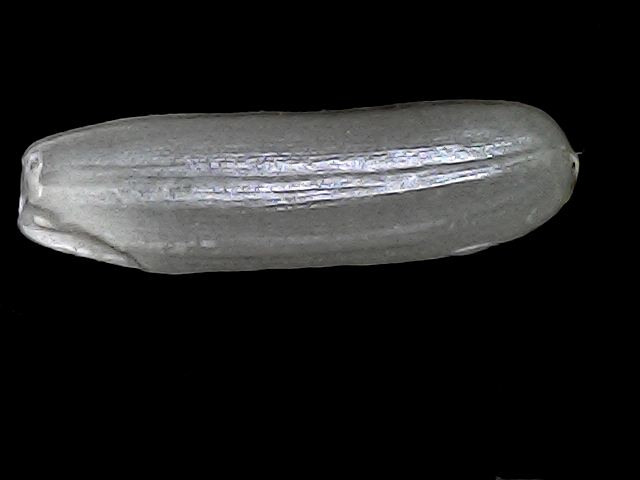
Rice variety: BRRI102